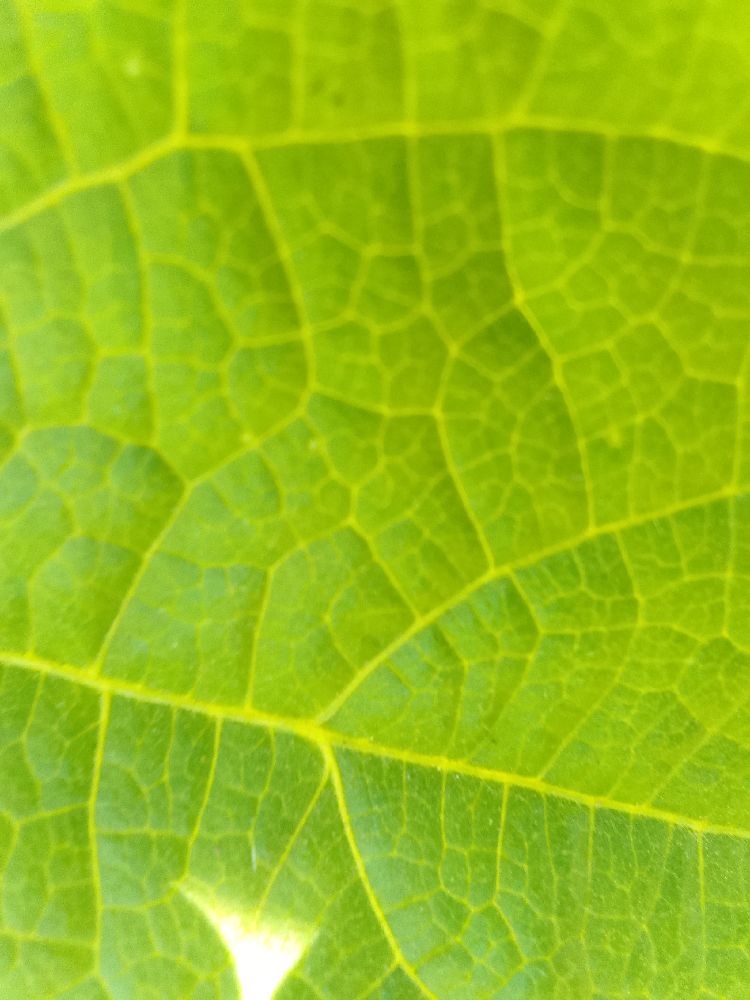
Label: healthy